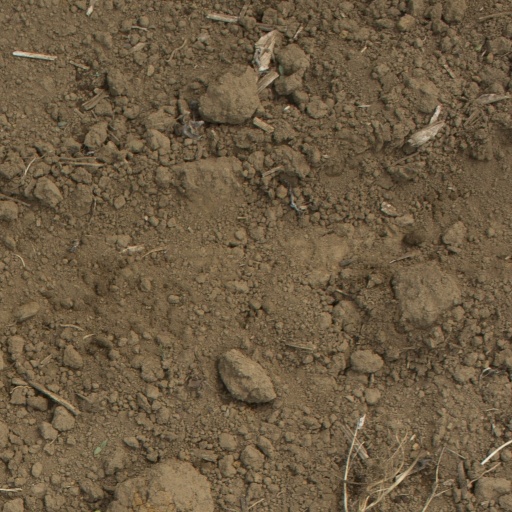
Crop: Jerusalem artichoke